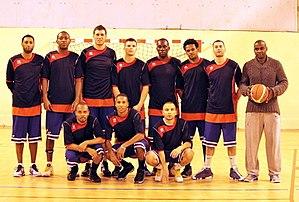
Équipe Seniors 1 2011-12
Asnières Basketball est un club de basket-ball français basé à Asnières-sur-Seine. Son équipe première monte en Pré-Nationale en 2016 après avoir passé 4 ans en Promotion Excellence Région.